Piet Schrijvers

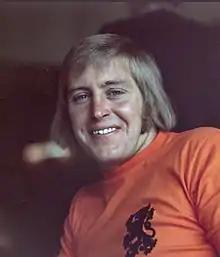
Schrijvers in 1974

Pieter "Piet" Schrijvers (15 December 1946 – 7 September 2022) was a Dutch professional football manager and player who played as a goalkeeper. At international level, he was a member of the Netherlands squads which finished runner up in both the 1974 and 1978 FIFA World Cups. At club level, he spent nine years with AFC Ajax, winning five Eredivisie titles and two KNVB Cups.